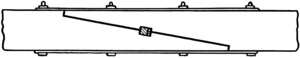
Un assemblage en sifflet ou assemblage en biseau est un assemblage réalisé par juxtaposition et collage des extrémités de deux pièces de bois taillées en biseau ou en biseau désabouté, et présentant ainsi deux surfaces planes inclinées complémentaires. C'est un type particulier d'assemblage en bout.
En charpenterie, un assemblage en bout ou assemblage de rallonge est un assemblage réalisé en collant deux pièces de bois bout à bout; les assemblages en bout sont employés pour rallonger les pièces de bois; les charpentiers en faisaient un usage plus fréquent que les menuisiers.
En menuiserie une clé est une sorte de coin qui sert à bloquer un assemblage en bois. La clé à queue d'aronde par exemple est constituée de deux queues d'aronde connectées par leur partie la plus étroite.